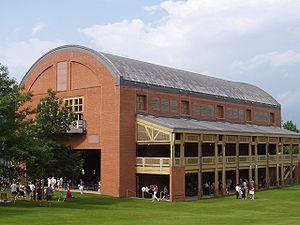
Tanglewood est un centre culturel situé dans les monts Berkshire au Massachusetts, entre Lenox et Stockbridge. Cet espace principalement voué à la musique classique, est depuis 1937 le lieu de résidence de l'Orchestre symphonique de Boston. Tanglewood regroupe trois écoles de musique : le Tanglewood Music Center, Days in the Arts, et le Boston University Tanglewood Institute. Autour de la musique classique, Tanglewood propose toute l'année des concerts de musique contemporaine, de jazz ou de variétés.